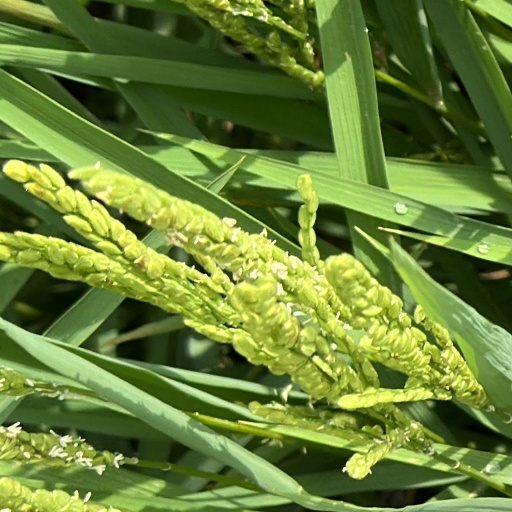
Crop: rice